Expansion path

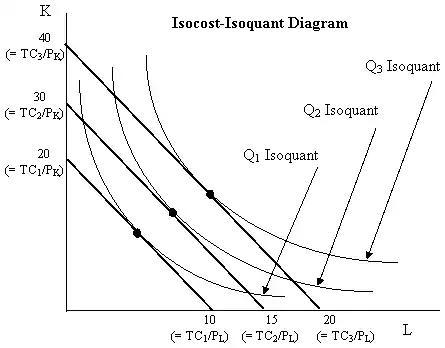
Isocost v. isoquant graph. Each line segment is an isocost line representing one particular level of total input costs, denoted TC, with "P" being the unit price of labor and "P" the unit price of physical capital. The convex curves are isoquants, each showing various combinations of input usages that would give the particular output level designated by the particular isoquant. Tangency points show the lowest cost input combination for producing any given level of output. A curve connecting the tangency points is called the expansion path because it shows how the input usages expand as the chosen level of output expands.

In economics, an expansion path (also called a scale line) is a path connecting optimal input combinations as the scale of production expands. It is often represented as a curve in a graph with quantities of two inputs, typically physical capital and labor, plotted on the axes. A producer seeking to produce a given number of units of a product in the cheapest possible way chooses the point on the expansion path that is also on the isoquant associated with that output level.